USS Johnston (DD-557)

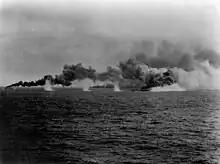
Escort ships of Taffy 3 laying smoke while under fire, 25 October 1944

On 13 January 1944 "Johnston" set sail for Hawaii with a US Navy squadron led by Rear Admiral Jesse B. Oldendorf and arrived 21 January. From there, "Johnston" sailed to join the ongoing campaign against the Japanese Empire in the Gilbert and Marshall Islands. She arrived by 29 January and was assigned to Fire Support Group 53.5 under Oldendorf. On 30 January, she screened for the cruisers , , , and the battleship as they provided naval gunfire support for American forces in the Wotje Atoll. "Johnston" sailed for the Kwajalein Atoll, where from 31 January to 3 February she provided gunfire support for American forces attacking Roi-Namur Island.